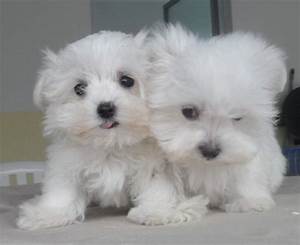
Label: cane